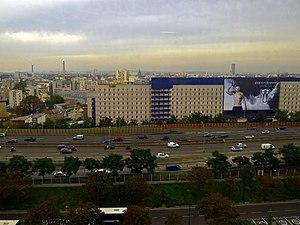
Le périphérique de Paris à la porte de Saint-Ouen - Paris XVIII